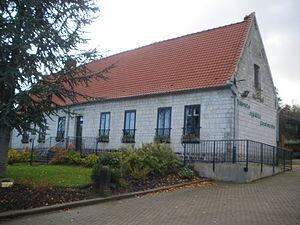
Vue de la mairie de Ruitz.
Ruitz est une commune française située dans le département du Pas-de-Calais en région Hauts-de-France.